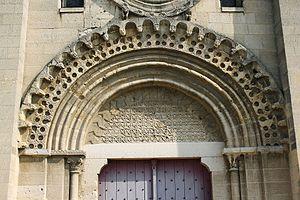
L’église Sainte-Anne de Gassicourt est une église